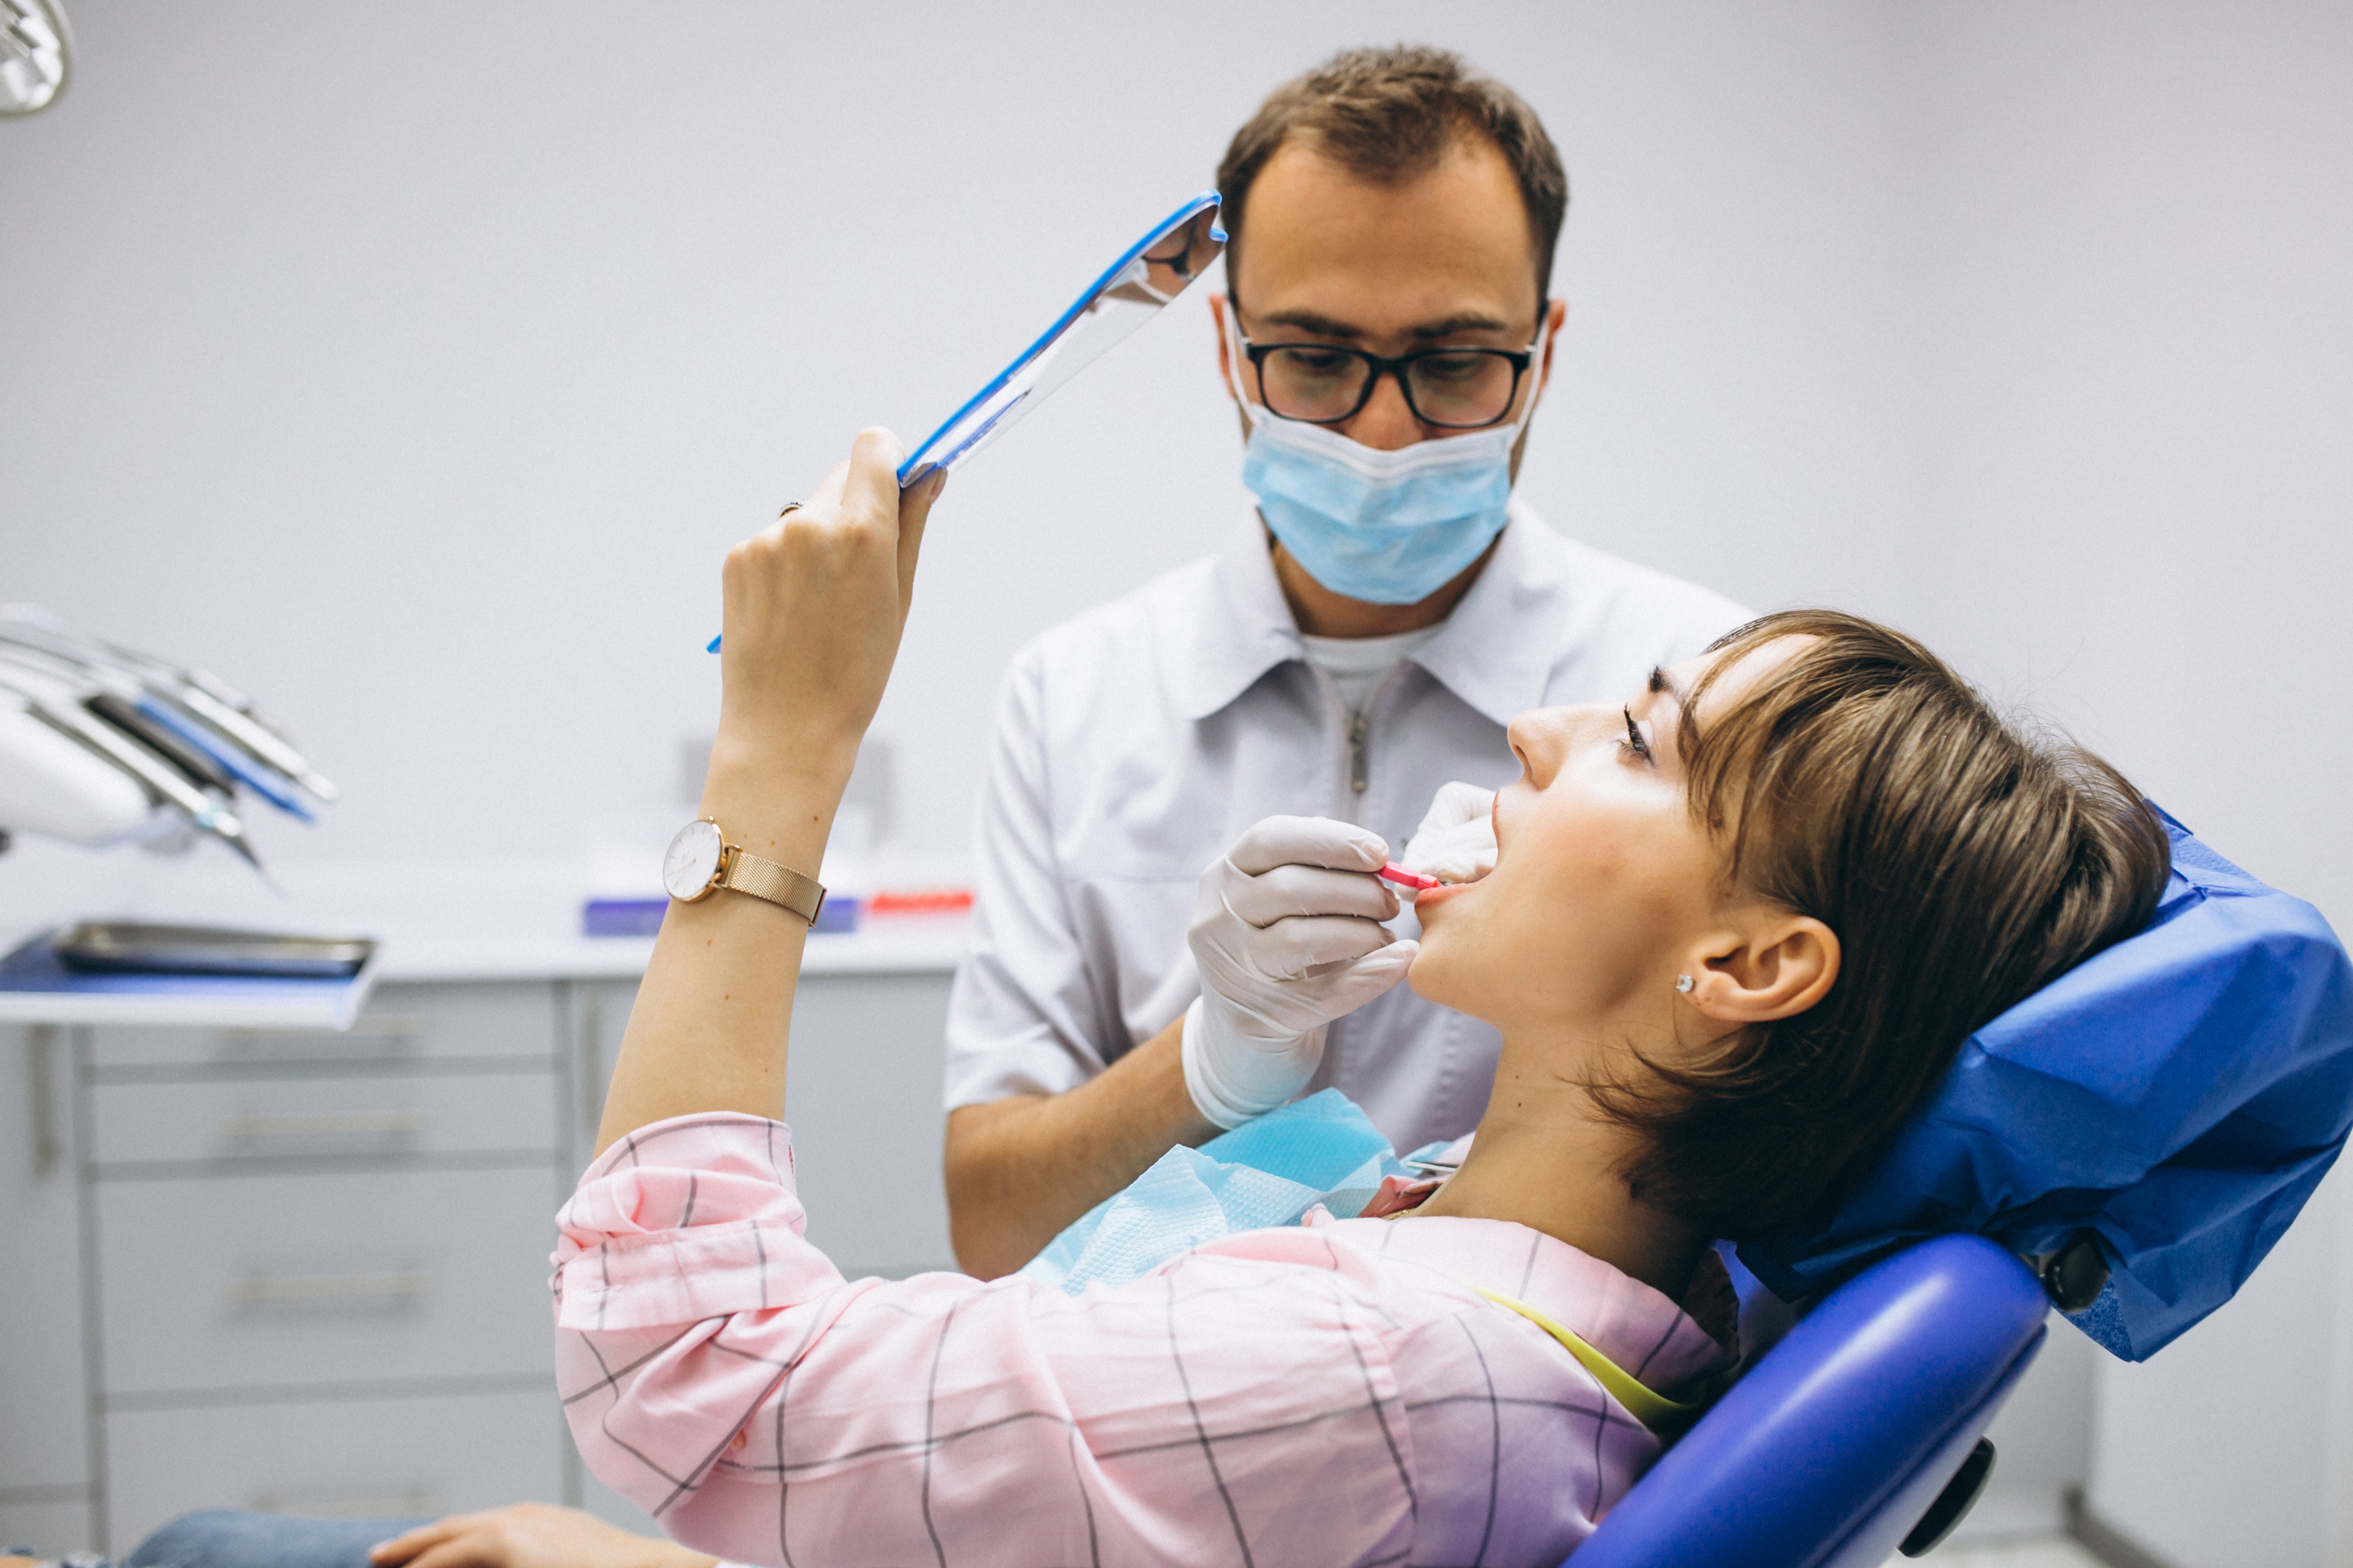
dentist, dentistry, smile, patient, white, dental, young, female, teeth, clinic, woman, medical, treatment, whitening, care, health, professional, orthodontic, hygiene, equipment, happy, girl, person, healthy, portrait, adult, face, mouth, doctor, clean, background, health care, visit, tool, clinical, oral, beautiful, perfect, procedure, people, office, caucasian, pretty, fresh, attractive, lifestyle, fun, looking, thinking, smiling, service, glasses, medical assistant, vision care, hospital, medical glove, dental assistant, medicine, research, child, dental hygienist, medical equipment